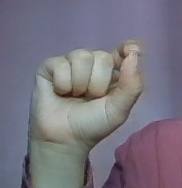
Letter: fa